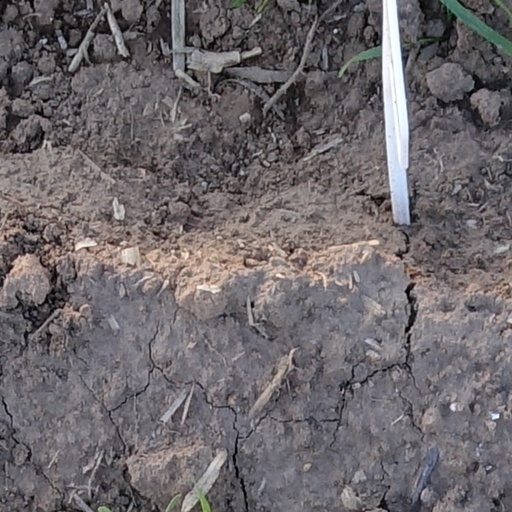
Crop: wheat